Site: brandenburg
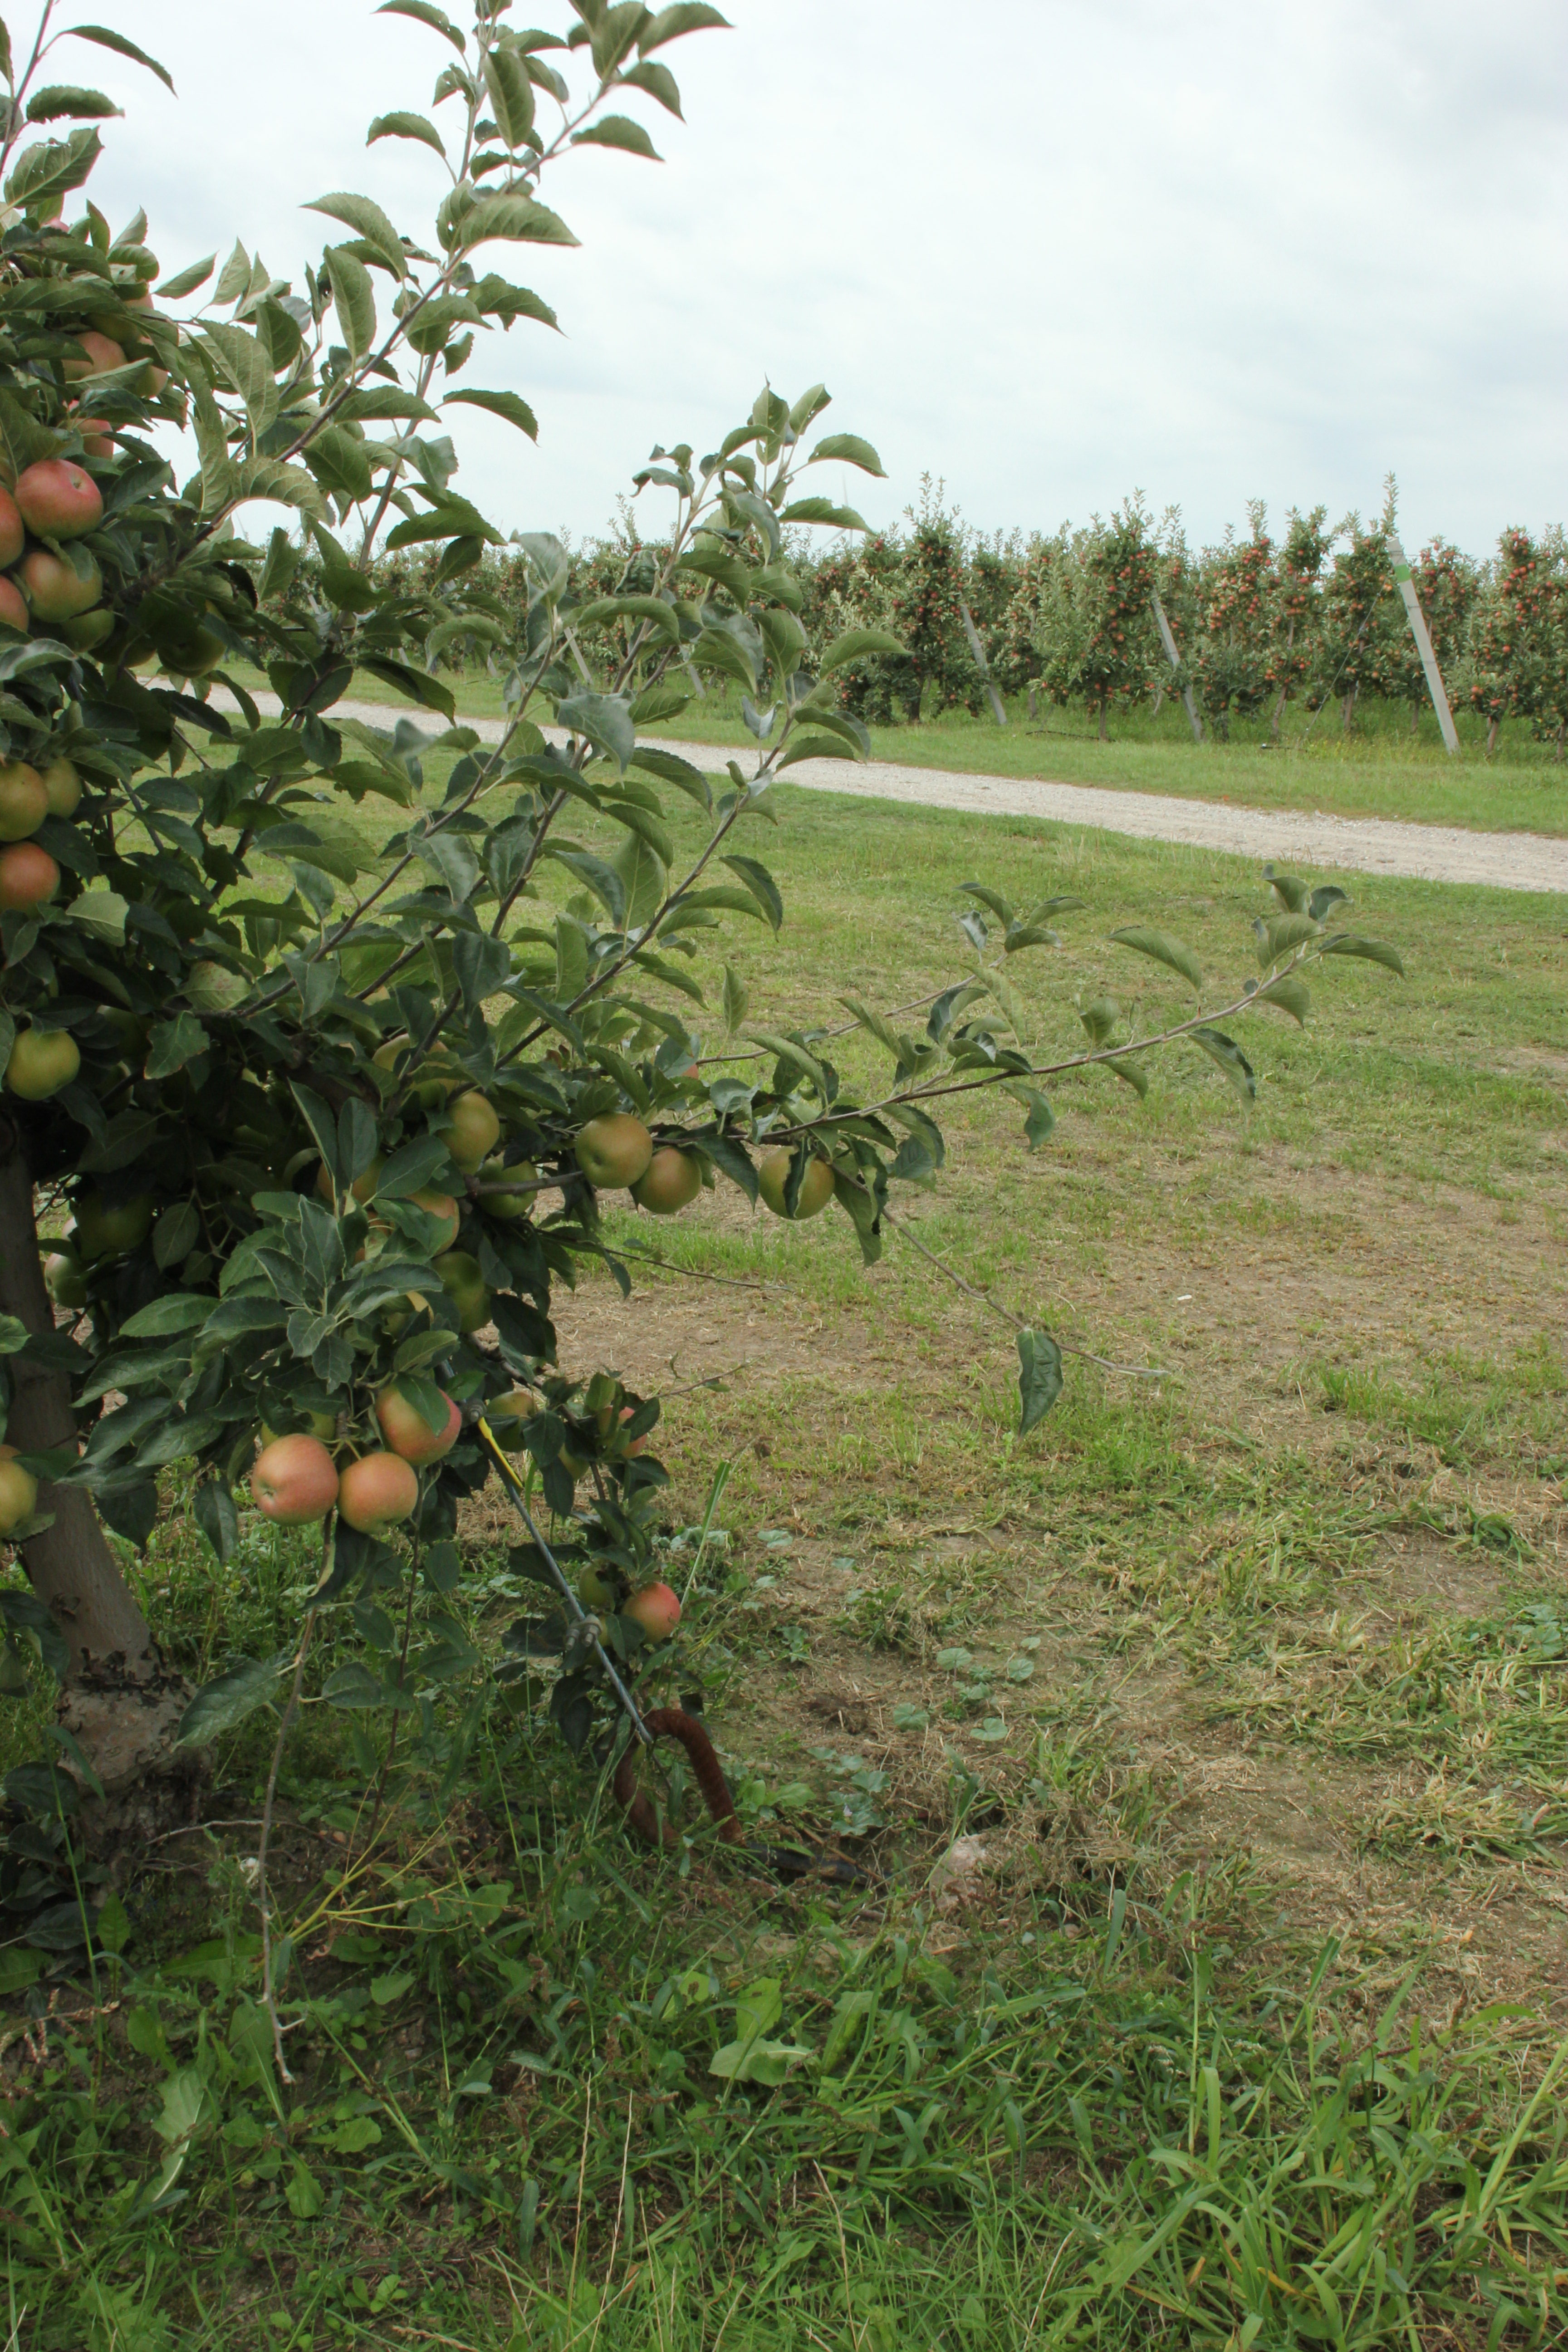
Growth stage (BBCH 87): Maturity of fruit and seed